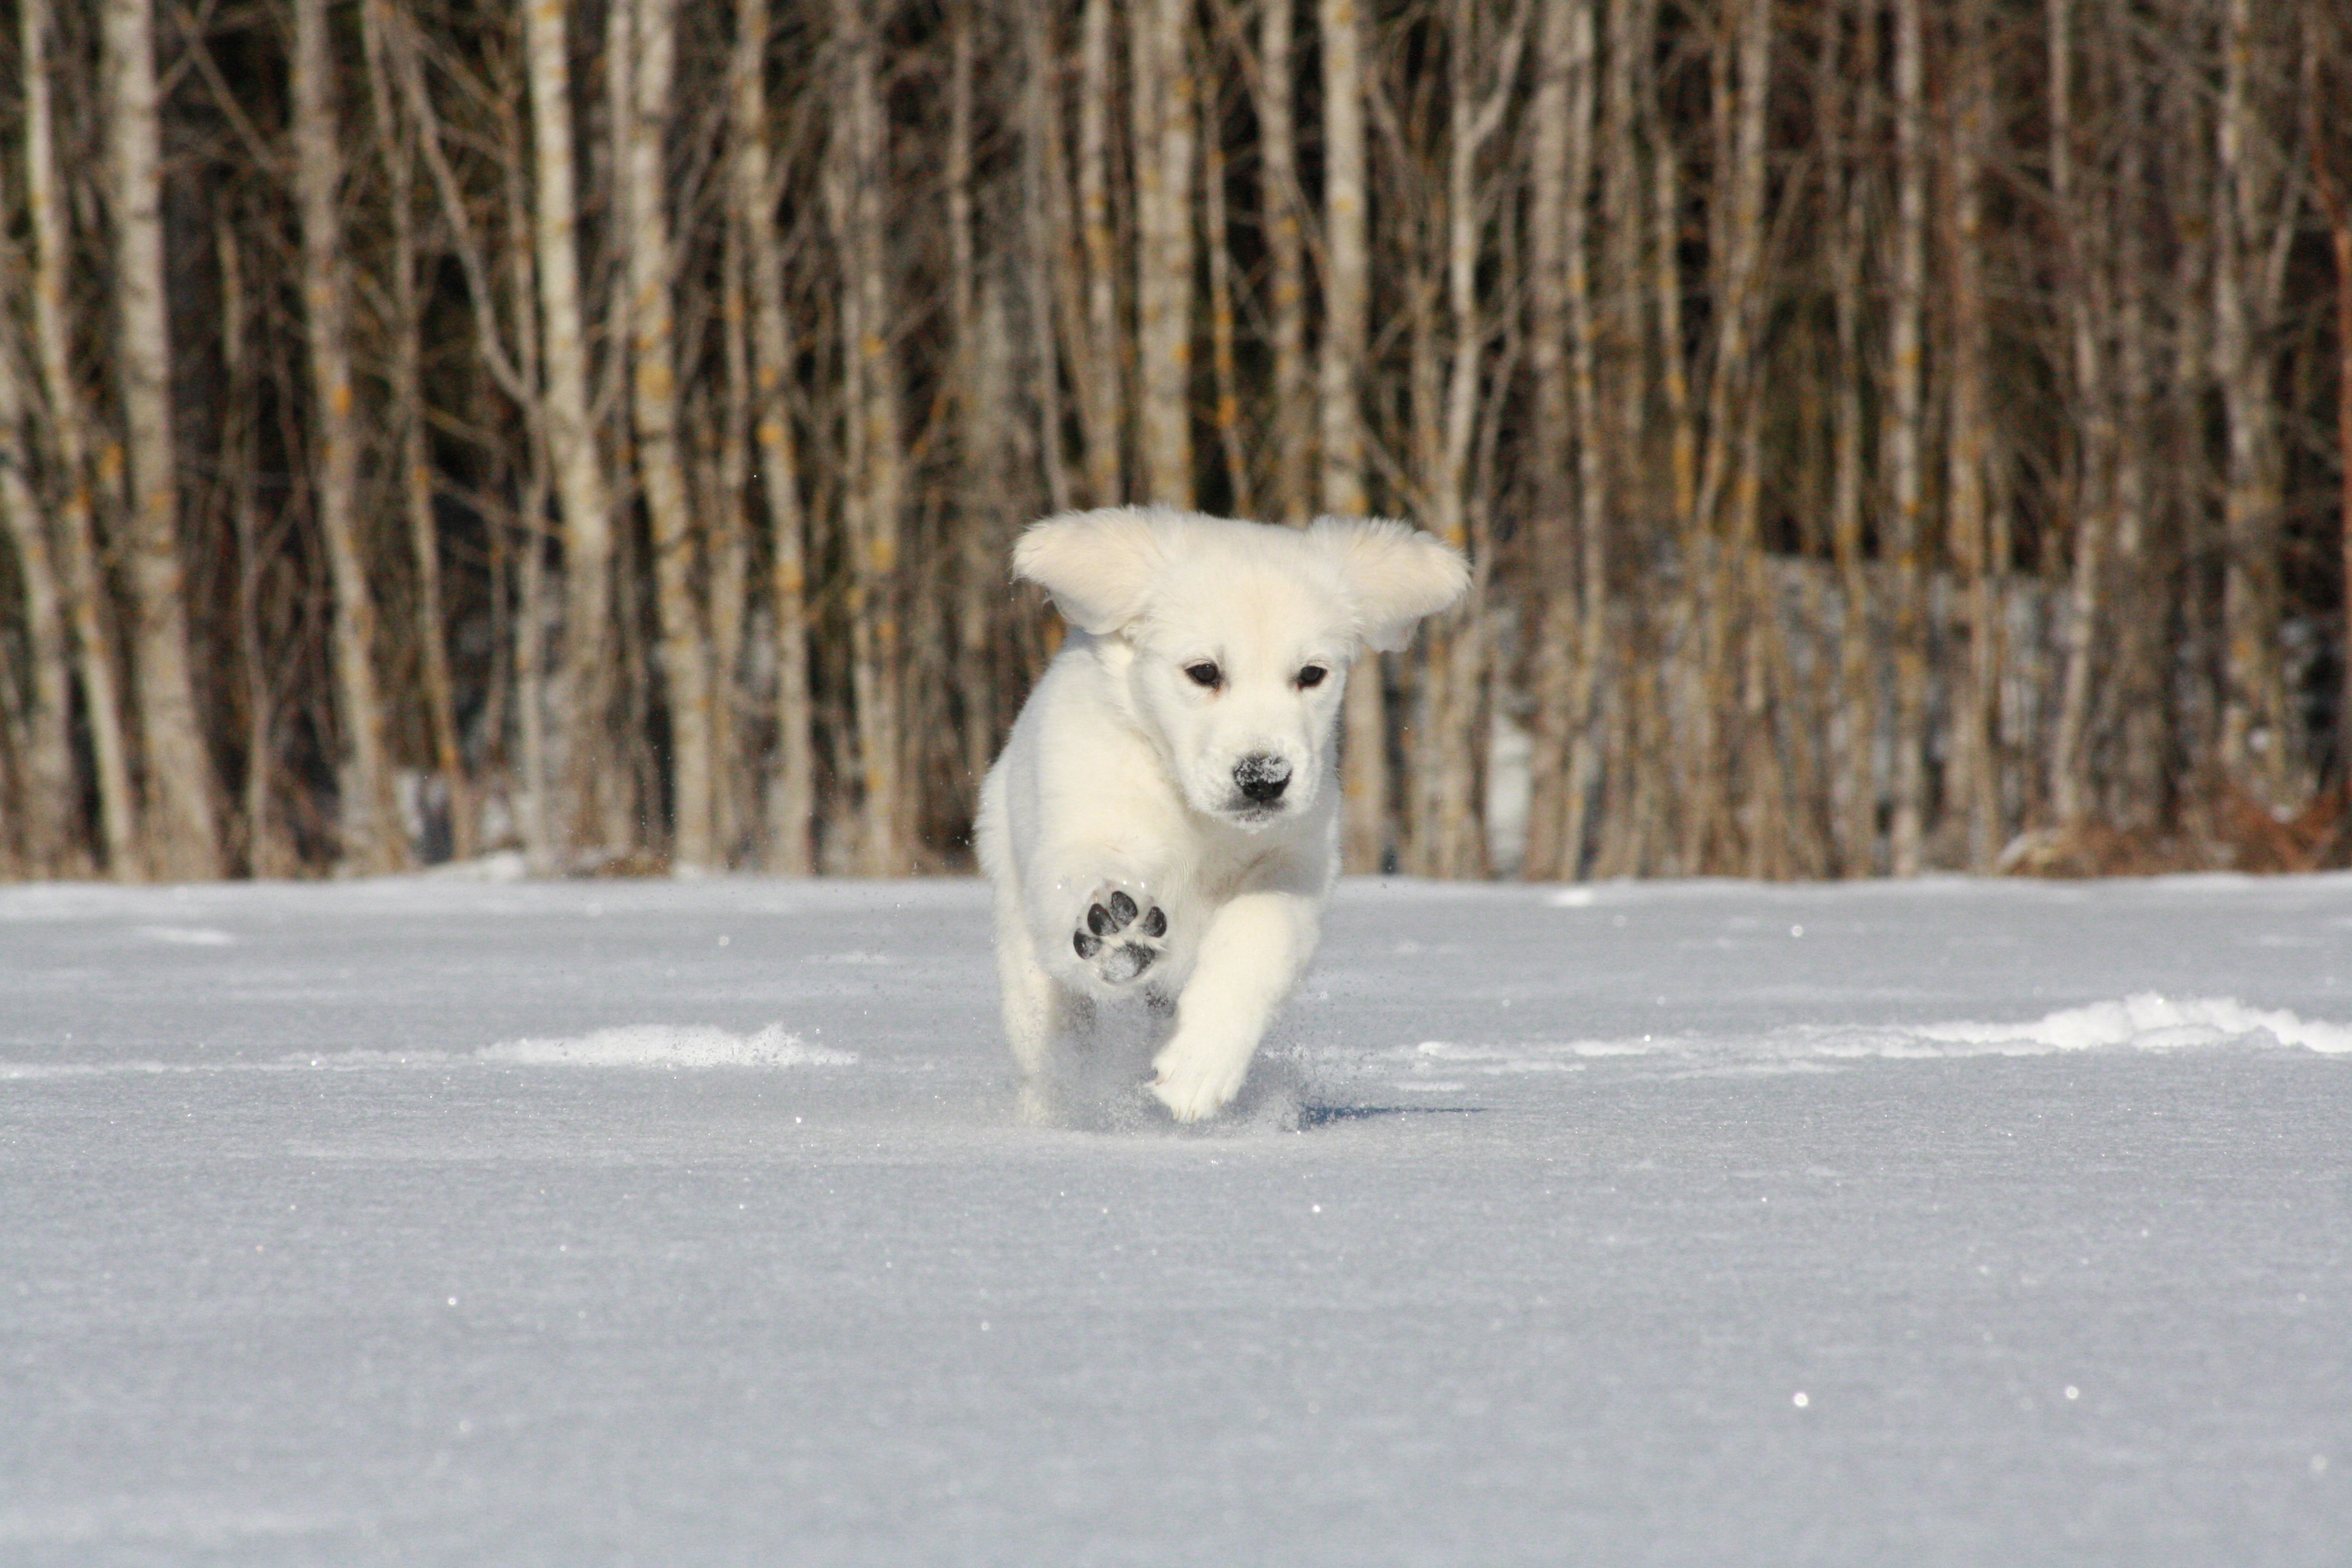
snow, winter, play, running, puppy, dog, pet, weather, mammal, season, playful, golden retriever, vertebrate, dog like mammal, dog breed group